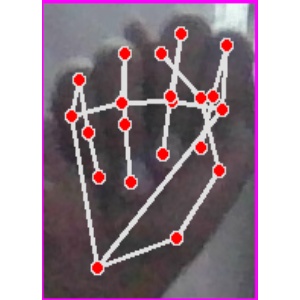
अक्षर: न